Verdille

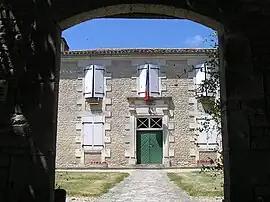
Town hall

Verdille is a commune in the Charente department in southwestern France.